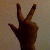
The image shows a hand gesture representing the number 3 in Indian Sign Language.